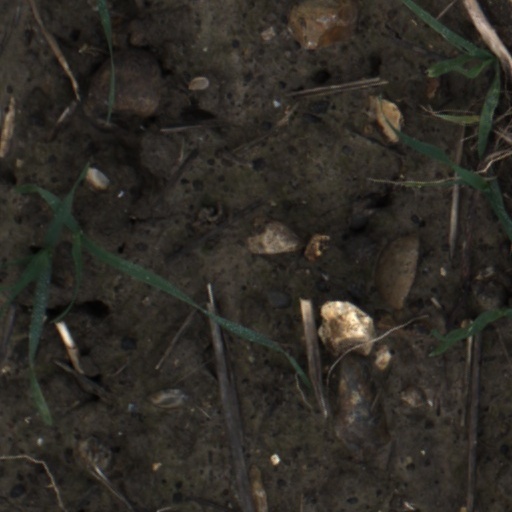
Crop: wheat